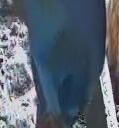
Face region: mouth_nostrils (mouth_chin_nostrils_and_profile)
Pain indicator: moderately_present